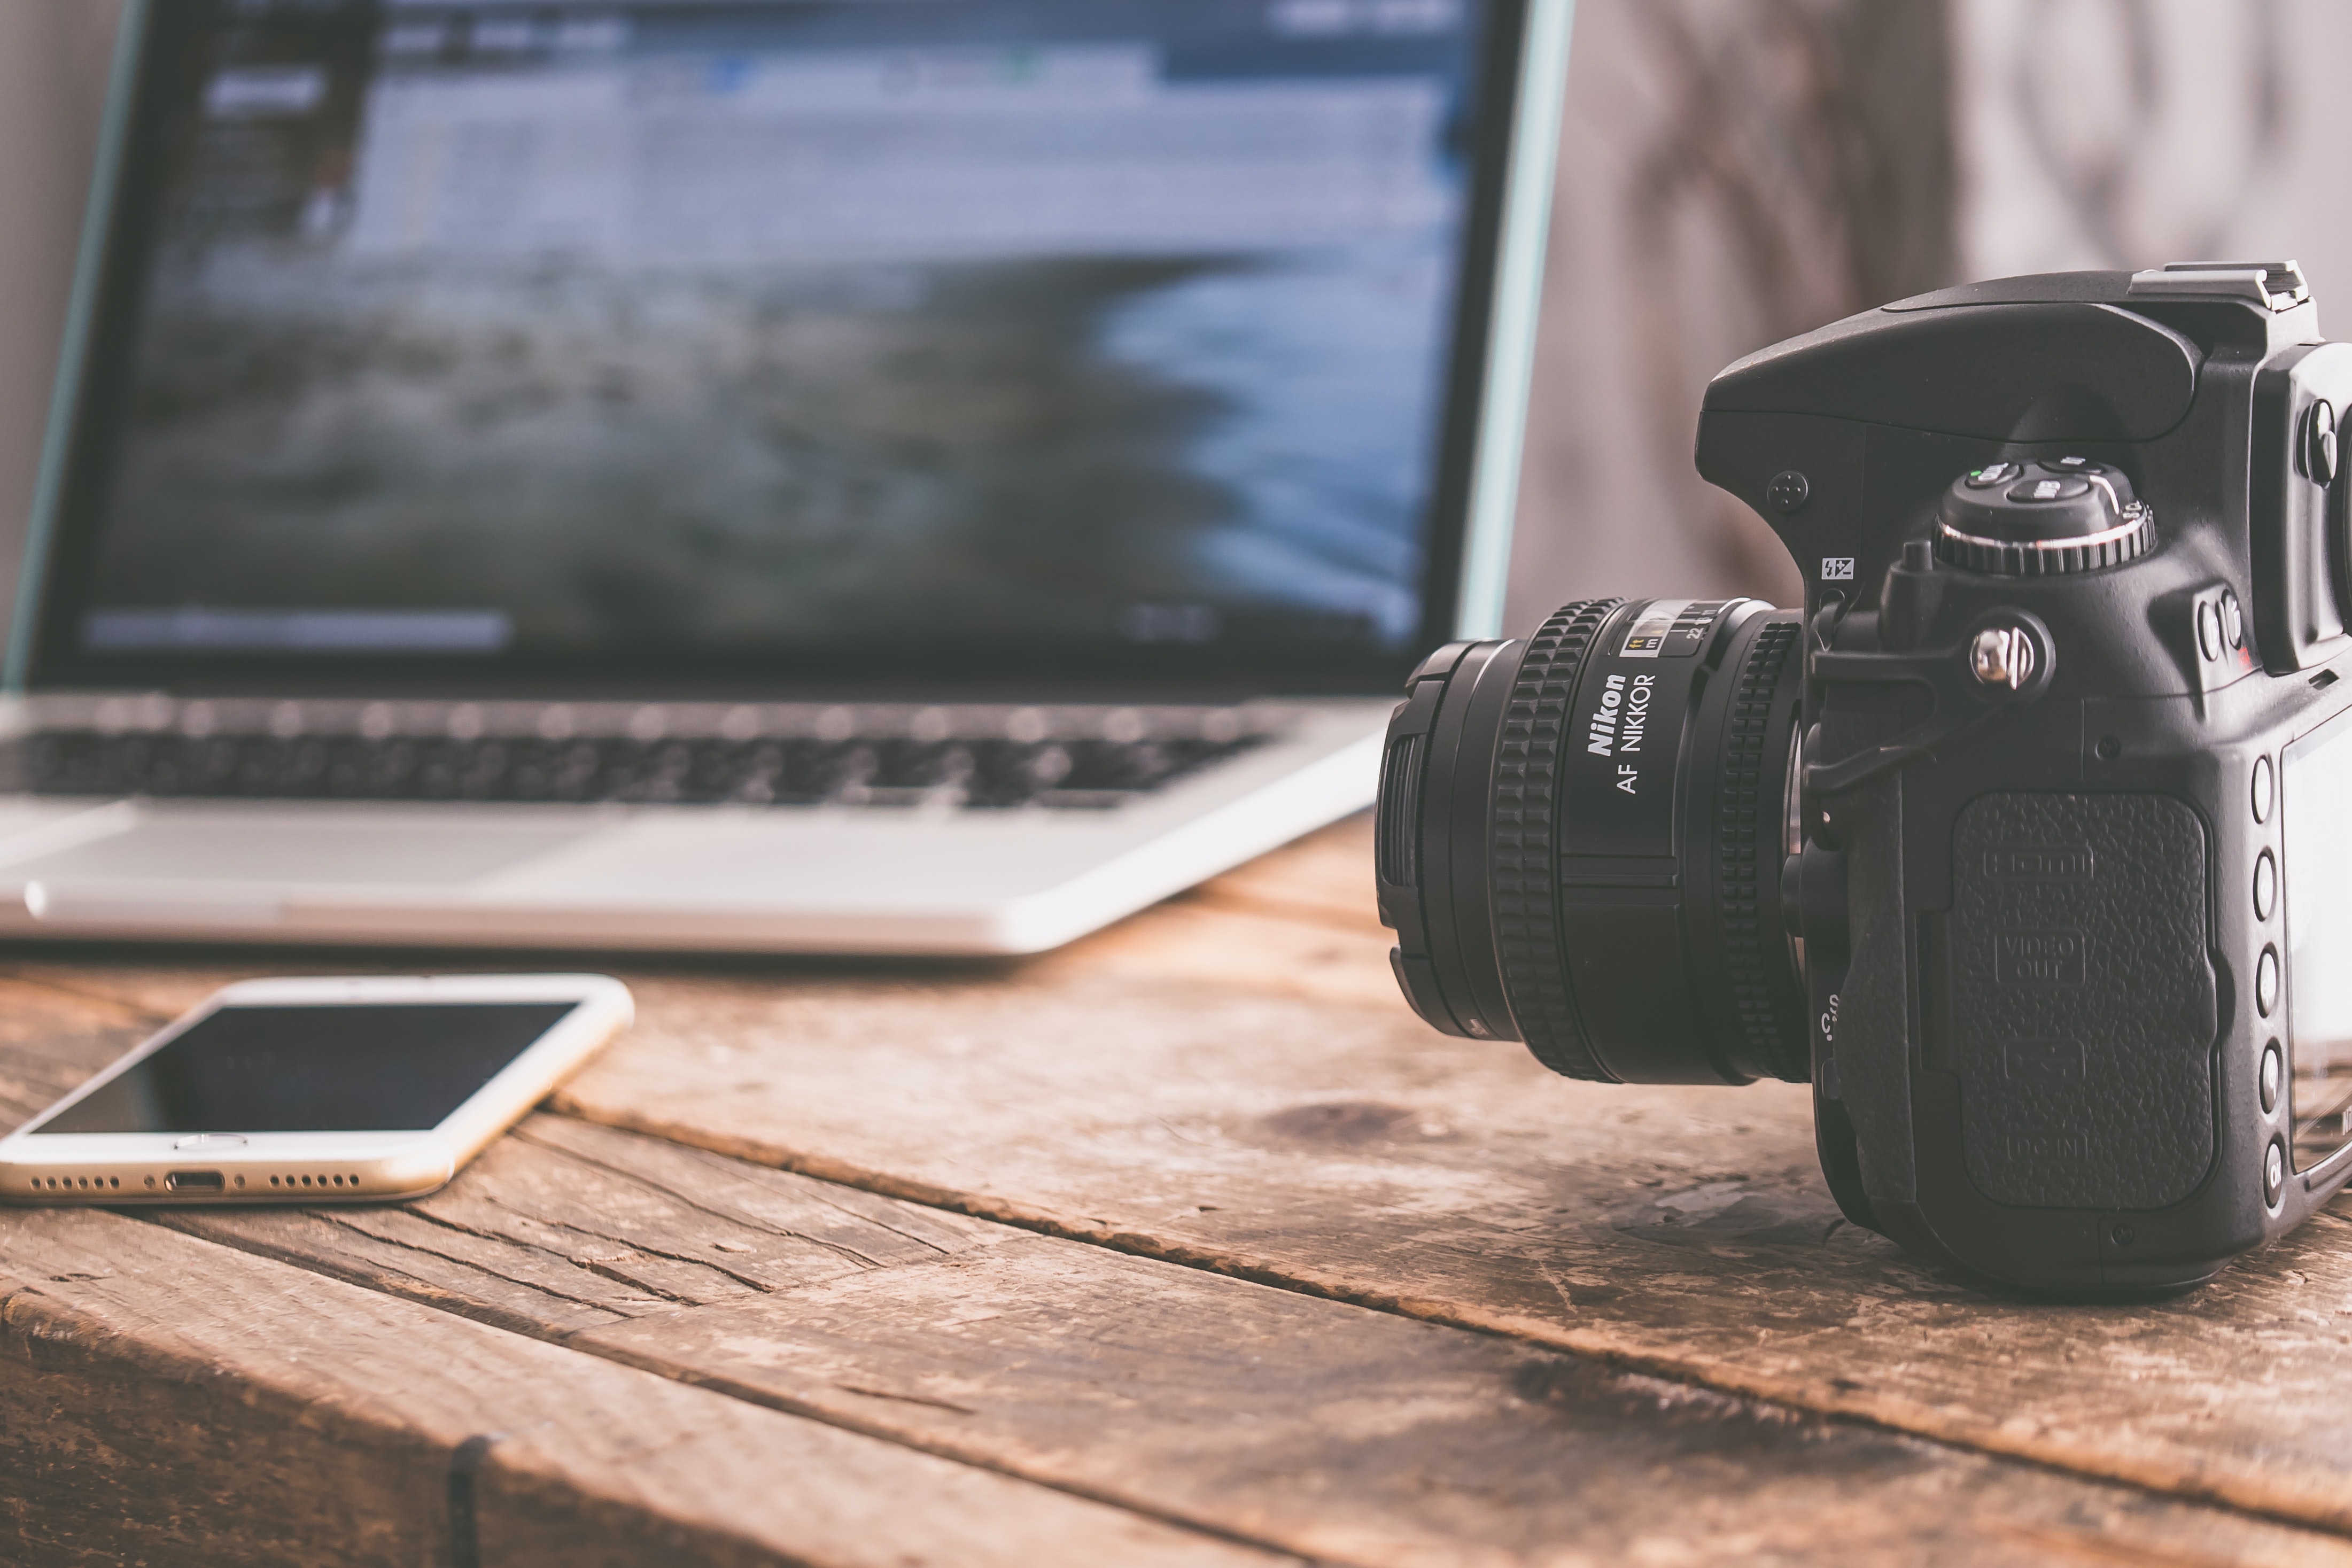
camera, cameras optics, camera accessory, camera lens, digital camera, single lens reflex camera, photography, lens, Point and shoot camera, reflex camera, gadget, technology, mirrorless interchangeable lens camera, film camera, electronic device, stock photography, still life photography